Essen-Kray Nord station

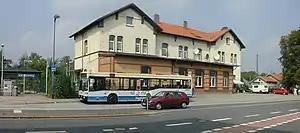
Essen-Kray Nord station in 2007

Essen-Kray Nord is a railway station on the Essen–Gelsenkirchen railway situated in Essen in western Germany. It is classified by Deutsche Bahn as a category 6 station. It is served by Rhine-Ruhr S-Bahn line S2 and by bus routes 144 (Steele – Annental – Stadtwaldplatz), 146 (Leithe Wackenberg + Essen Hbf – Stadtwald – Heisingen), 147 (Porscheplatz – Haarzopf Erbach + Grimbergstr), 170 (Steele + Schonnebeck – Katernberg – Altenessen – Borbeck) and 194 (Gelsenkirchen Hbf + Steele – Stadtwald – Haarzopf) operated by "Ruhrbahn".